Marcello Petacci

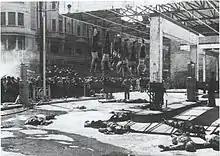
The bodies of Mussolini, Clara Petacci and the other fascists with Marcello Petacci in Piazzale Loreto, Milan

Petacci's corpse and those of the other fifteen shot were taken to Milan. His body was exposed in Piazzale Loreto at 03:00 am on 29 April together with those of Mussolini and the others, which were hanged upside down; to these corpses was added that of Achille Starace, who had a summary trial at the Polytechnic of Milan and was shot near the bodies of the other "gerarchi". On 10 August 1944 the square had been the scene of the execution by the Germans of 15 Italian partisans, as a reprisal for a partisan attack on a German military convoy. On that occasion the bodies were left on display for a number of days.